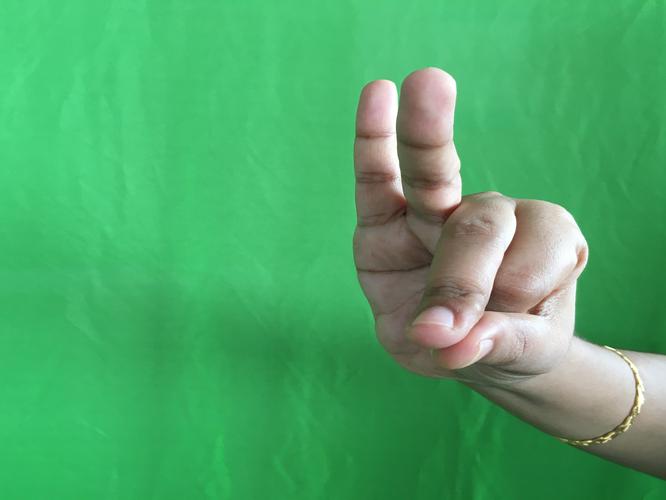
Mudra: Bramaram
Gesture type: single_hand